Gasland

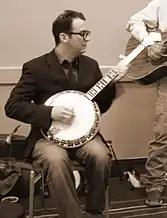

"Gasland" was Fox's first documentary and second film, following "Memorial Day", a narrative feature from 2008. He made the film over the course of about eighteen months and often worked as a one-man crew while filming, though later in the process he sometimes employed additional camera operators. Fox gave editor Matthew Sanchez credit for coming up with the structure of the film and said they edited roughly 200 hours of footage down to approximately 100 minutes.